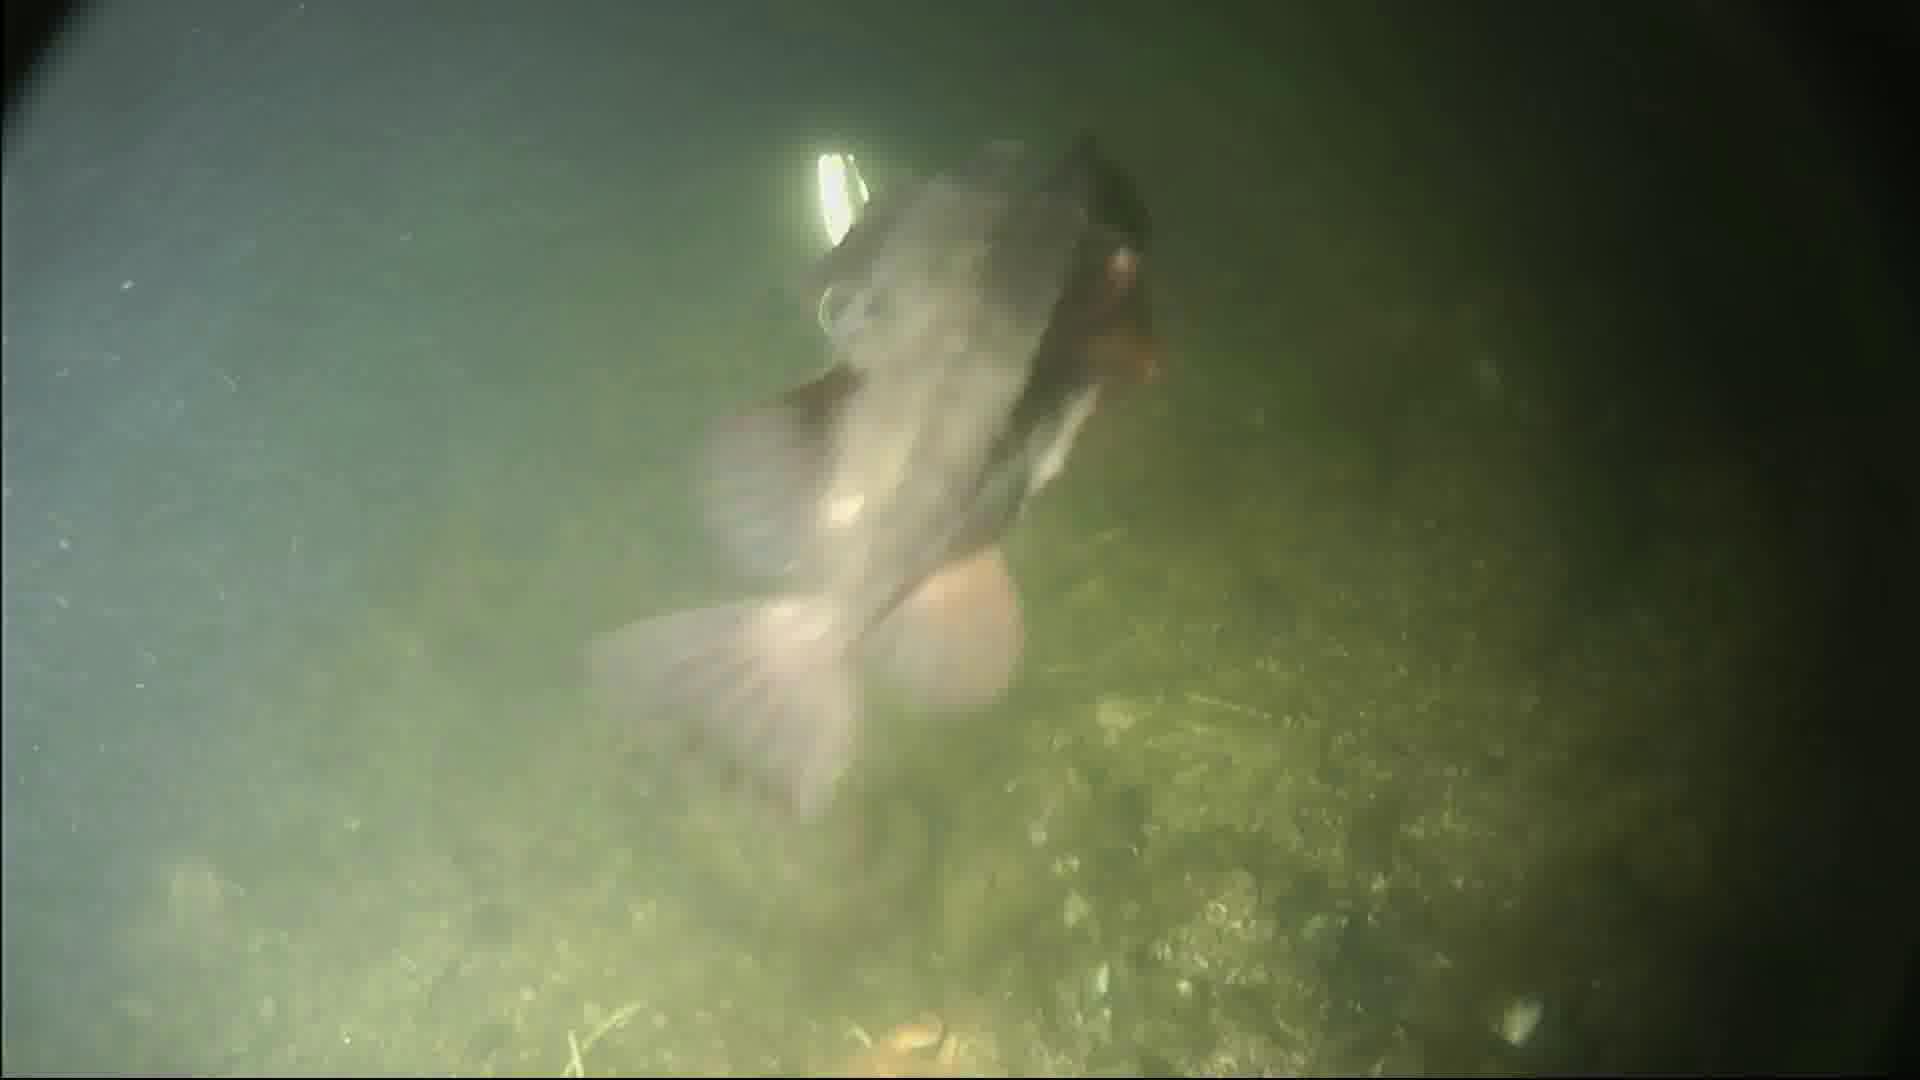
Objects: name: fish
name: starfish
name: crab